St Francis of Assisi Church, Isleworth

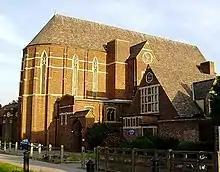

St Francis of Assisi Church, Isleworth is a Church of England parish church on the Great West Road in Isleworth, London. It was designed by Ernest Charles Shearman, with the foundation stone laid in 1933 and completion two years later. It was Grade II listed in 1994.